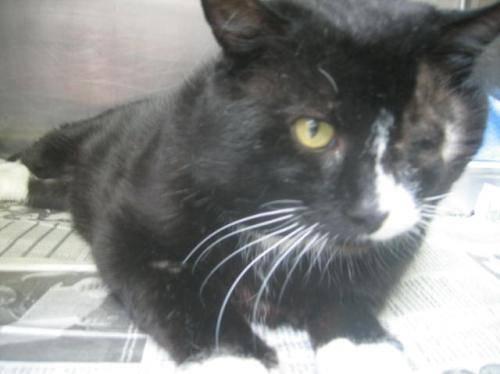
cat